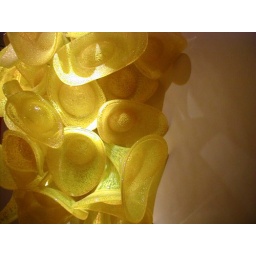
Mexican yellow hat glass sculpture, Chihuly in Kalamazoo exhibit, Kalamazoo Institute of Arts...1/1/06...last day!